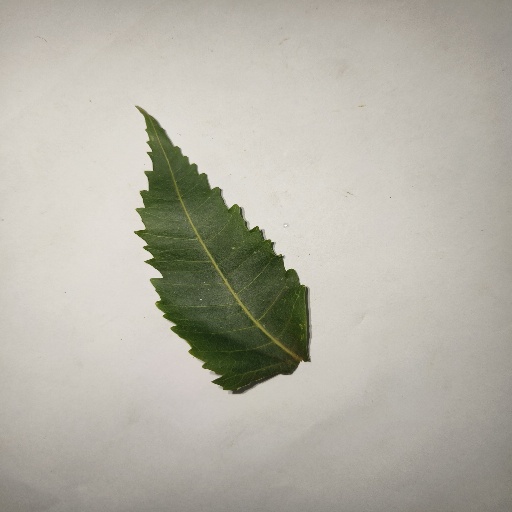
Species: Neem
Leaf condition: Healthy Leaf